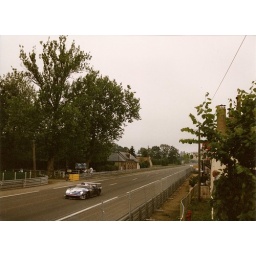
Taken from the wall I stood on to shoot the video in this set. Looking back up towards Tetre Rouge.